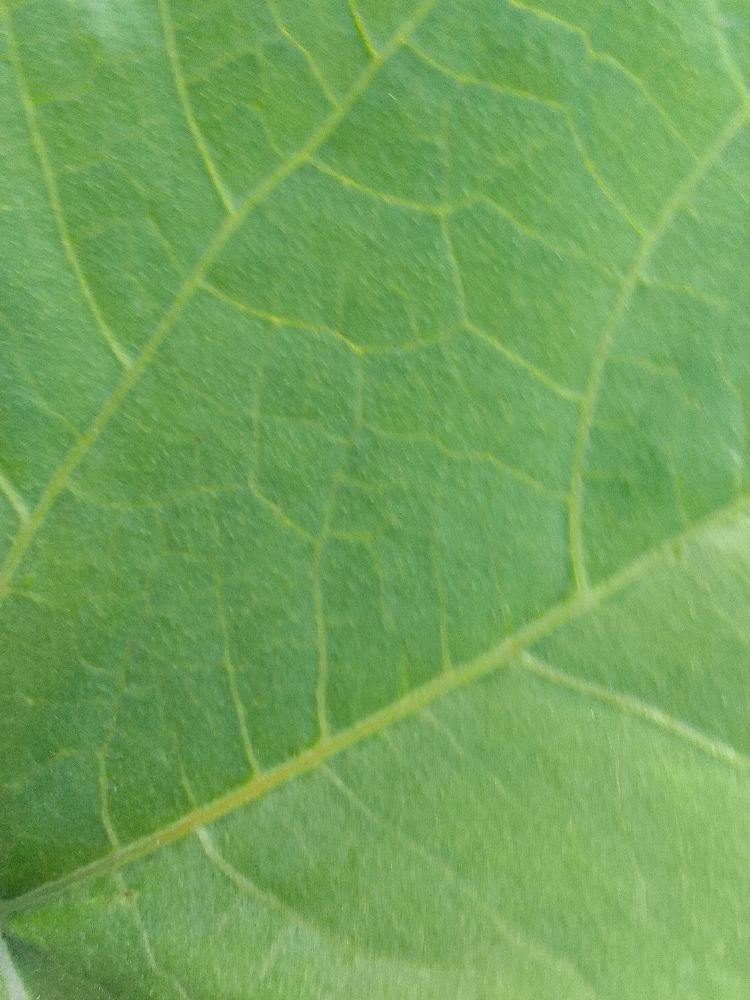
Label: healthy